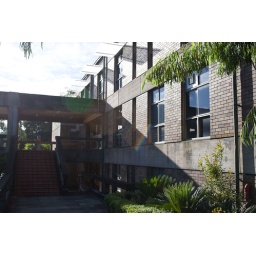
Closer look. My office used to be on the top floor, now it's in the sub/ground floor of the picture.